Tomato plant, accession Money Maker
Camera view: horizontal (90 deg, fisheye); turntable rotation: 300 degrees
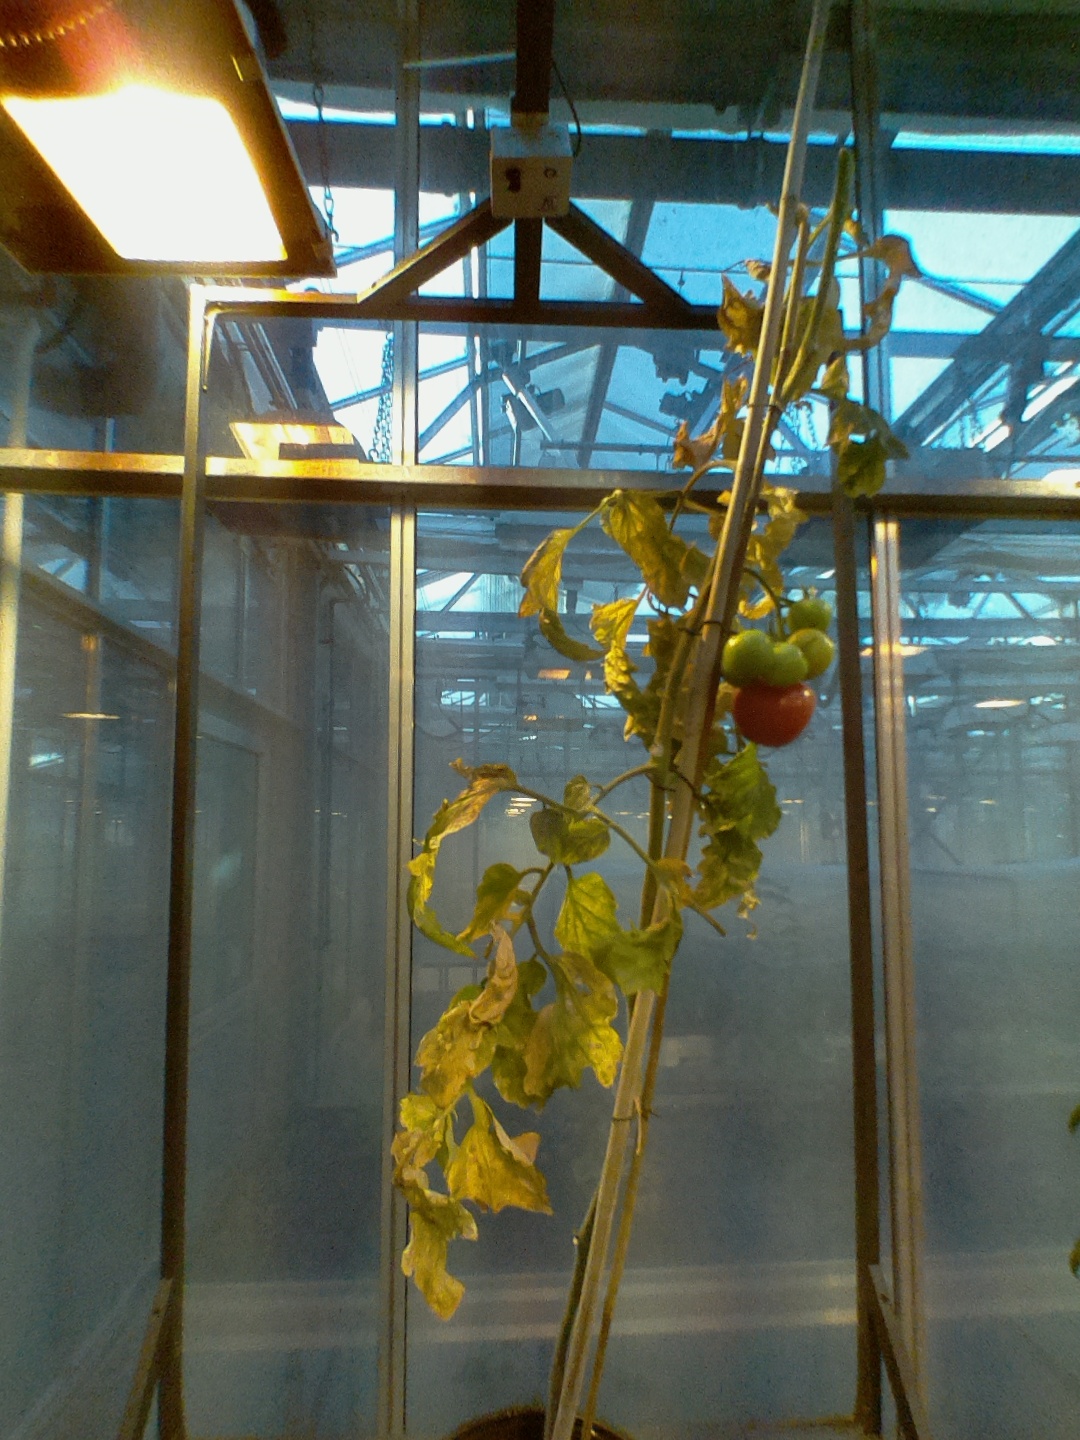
BBCH growth stage 81: 10%-20% of fruits show typical fully ripe color